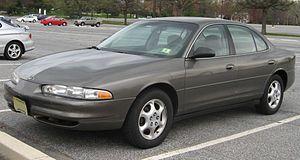
L'Oldsmobile Intrigue a été l'une des derniers modèles du constructeur américain de voitures Oldsmobile.